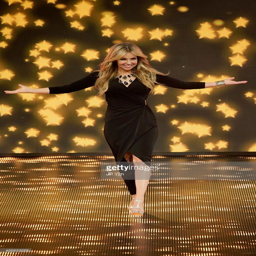
latin pop artist attends front row .